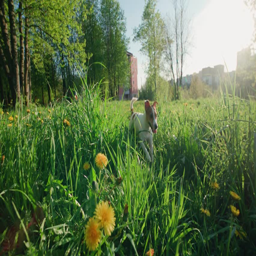
dog runs through tall grass with dandelions slow motion